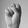
ASL letter: S